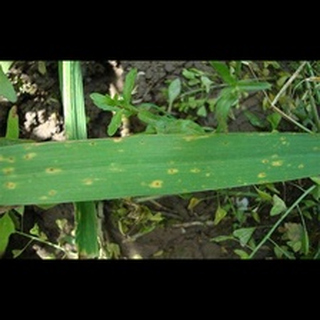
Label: wheat_leaf_blight